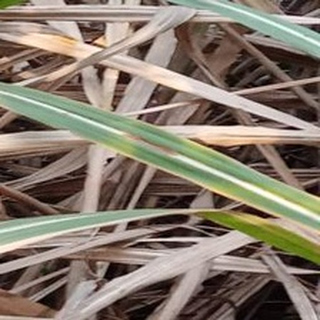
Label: sugarcane_red_rot